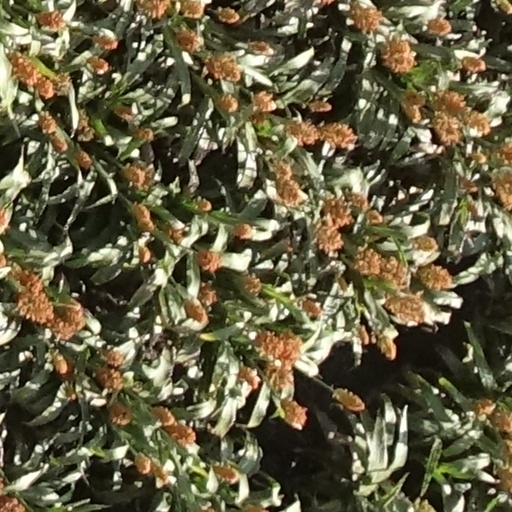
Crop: sorghum